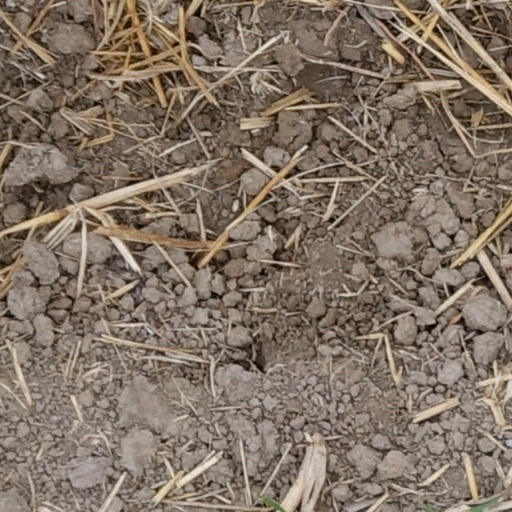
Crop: wheat